Wilhelmine, Gräfin von Lichtenau

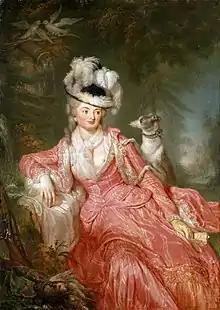
Portrait by Anna Dorothea Therbusch, 1776.

Wilhelmine, Gräfin von Lichtenau, born as Wilhelmine Enke, also spelled Encke (29 December 1753 in Dessau – 9 June 1820 in Berlin), was the official mistress of King Frederick William II of Prussia from 1769 until 1797 and was elevated by him into the nobility. She is regarded as politically active and influential in the policy of Prussia during his reign.